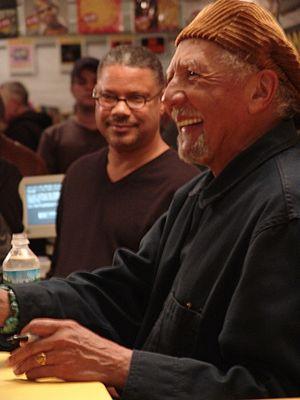
Charles Lloyd, né le 15 mars 1938 à Memphis dans le Tennessee aux États-Unis, est un musicien américain de jazz jouant du saxophone ténor et de la flûte, et parfois du saxophone alto ou autres instruments à anche.